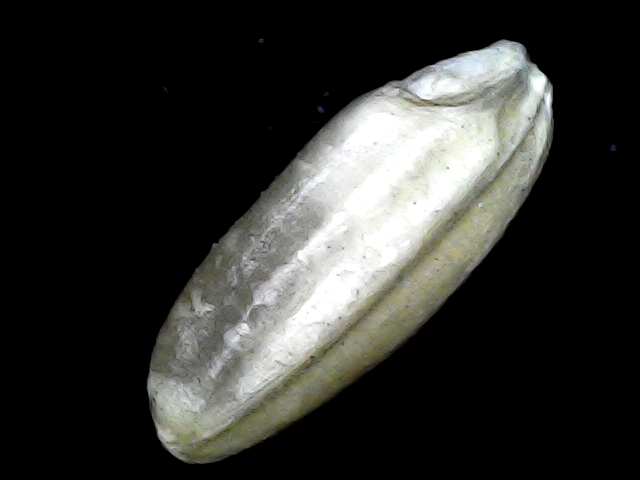
Rice variety: BD52